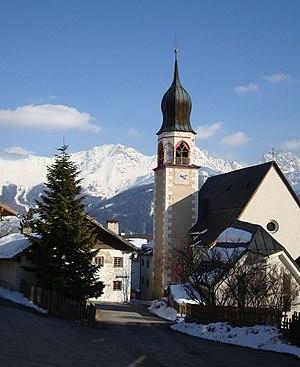
Fiss est une commune autrichienne du district de Landeck dans le Tyrol.